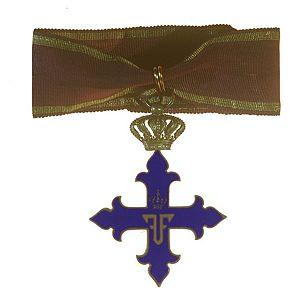
L'ordre de Michel le Brave est la plus haute décoration militaire roumaine, institué par le roi Ferdinand I pendant les premiers moments de la campagne roumaine durant la Première Guerre mondiale, et est encore attribué lors de la Seconde Guerre mondiale.